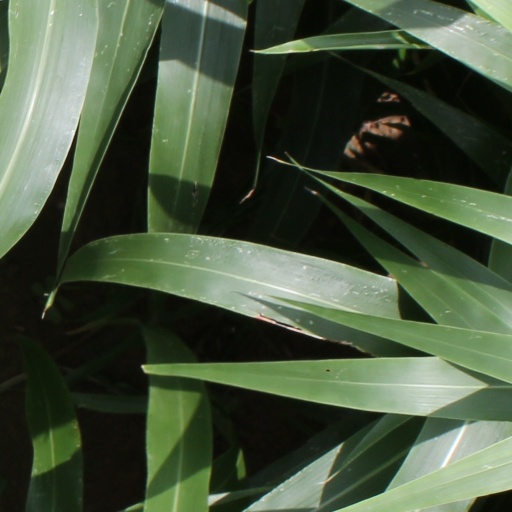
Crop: sorghum